Te Aroha

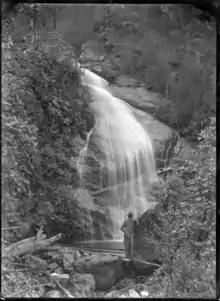
Waterfall at Te Aroha

The eponymous Mount Te Aroha is the highest peak of the Kaimais at and dominates the landscape. A road leads up to the summit. The road began construction 1963 so a television repeater station could be installed at the top of the summit. The station serves the Waikato and Bay of Plenty areas.